Sandakan

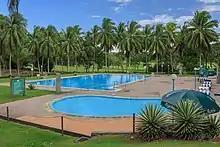
Sandakan Golf and Country Club.

Several cultural venues are located in Sandakan. The Sandakan Heritage Museum, situated at the Lebuh Empat Road, is the main museum of Sandakan. The museum is located on the right-hand side of the ground and on the first floor of the Wisma Warisan Building which is next to the municipal building. Besides that, a cultural festival known as Sandakan Festival is celebrated once a year in the town, after having been introduced in 2000 by the Sandakan Municipal Council.